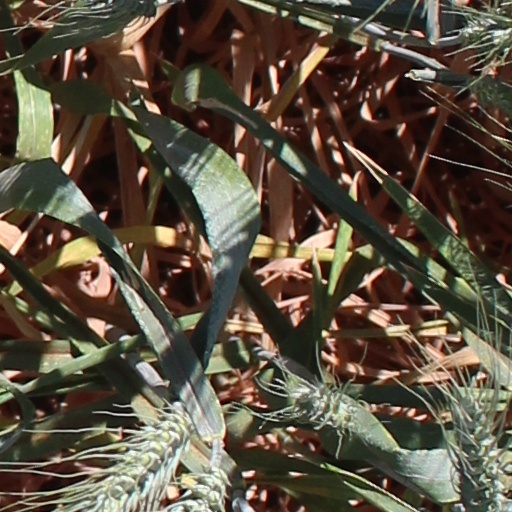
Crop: wheat